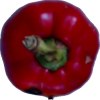
Label: red_pepper